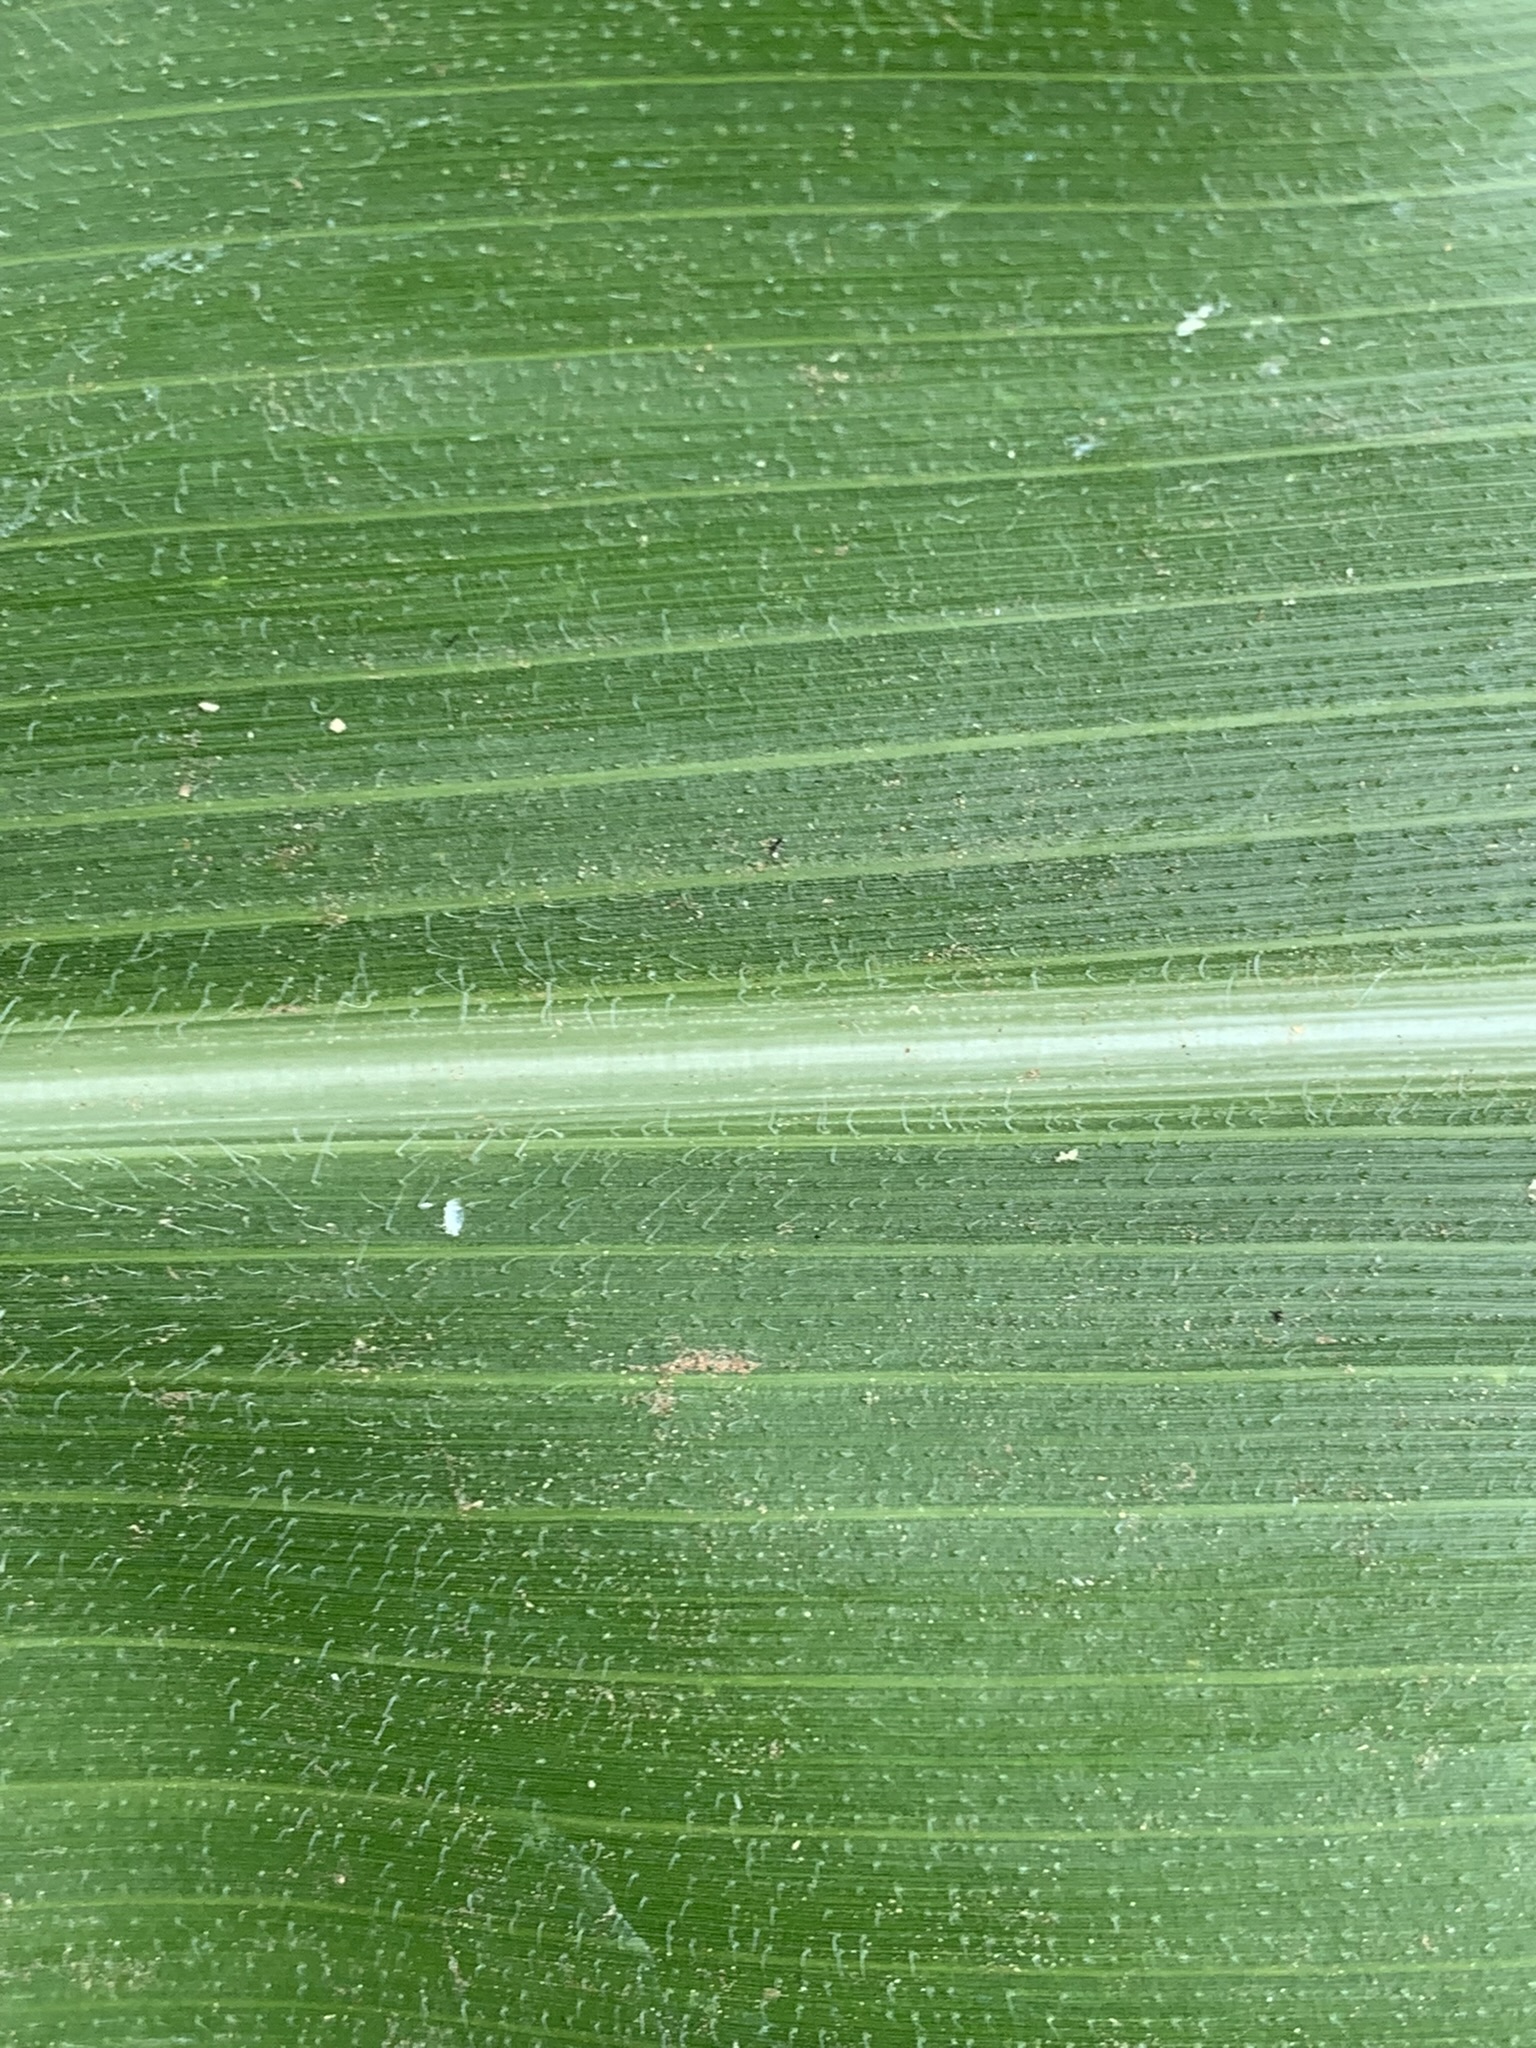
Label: Healthy